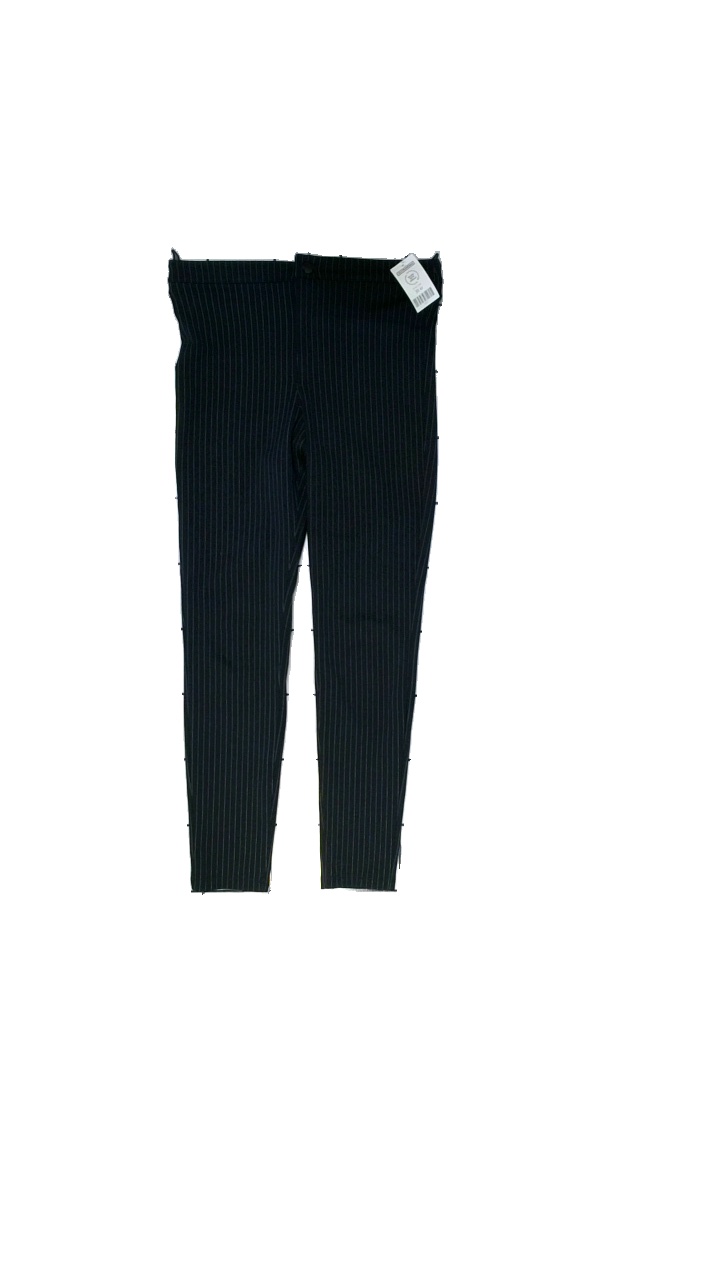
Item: Trousers (Ladies)
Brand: Avrivet
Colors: Blue, White
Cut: Regular
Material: -
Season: All
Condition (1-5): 3
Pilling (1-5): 3
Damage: -
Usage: Reuse
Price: <50